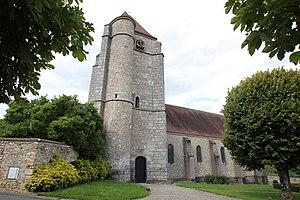
Église Sainte-Monégonde d'Orphin en France.